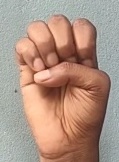
ASL sign: E